Ryan Firebee

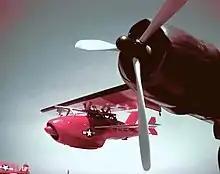
KDA Firebee under the wing of a JD-1 Invader

The Firebee I was the result of a 1948 U.S. Air Force request and contract to Ryan for a jet-powered gunnery target. The first flight of the XQ-2 Firebee prototype took place in early 1951. The drone featured swept flight surfaces and a circular nose inlet. The initial models had distinctive "arrowhead" shaped endplates on the tailplane. The Firebee could be air-launched from a specially modified launch aircraft (Douglas A-26 Invader was first to be used for this purpose), or ground-launched with a single RATO booster.